Air14

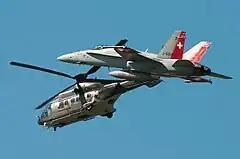
Cougar and F/A-18C J-5014 at the Air14 air show

Until 1991, when Switzerland celebrated its 700th formation jubilee, most Swiss airshows had been organized by civilians. Prior to that year, the Swiss Air Force participated in various military and civilian events only. There were no regular airshows organized by the military except one yearly open day at Dübendorf Air Base during the Air Force Flight Competitions (Armeeflugmeisterschaften) and small partly public open doors designated to airmen family members in the militia of Switzerland's recruits training. Notable demonstrations were held in 1974 at Dübendorf, Payerne and Locarno, commemorating 50 years of military flying, attracting 100,000 people at Dübendorf. Private organizers also introduced foreign military aircraft, such as the Harrier during the "Flying Days" in Bex and several airshows at Sion Airport 1982, 1986, 1989 and 1997.